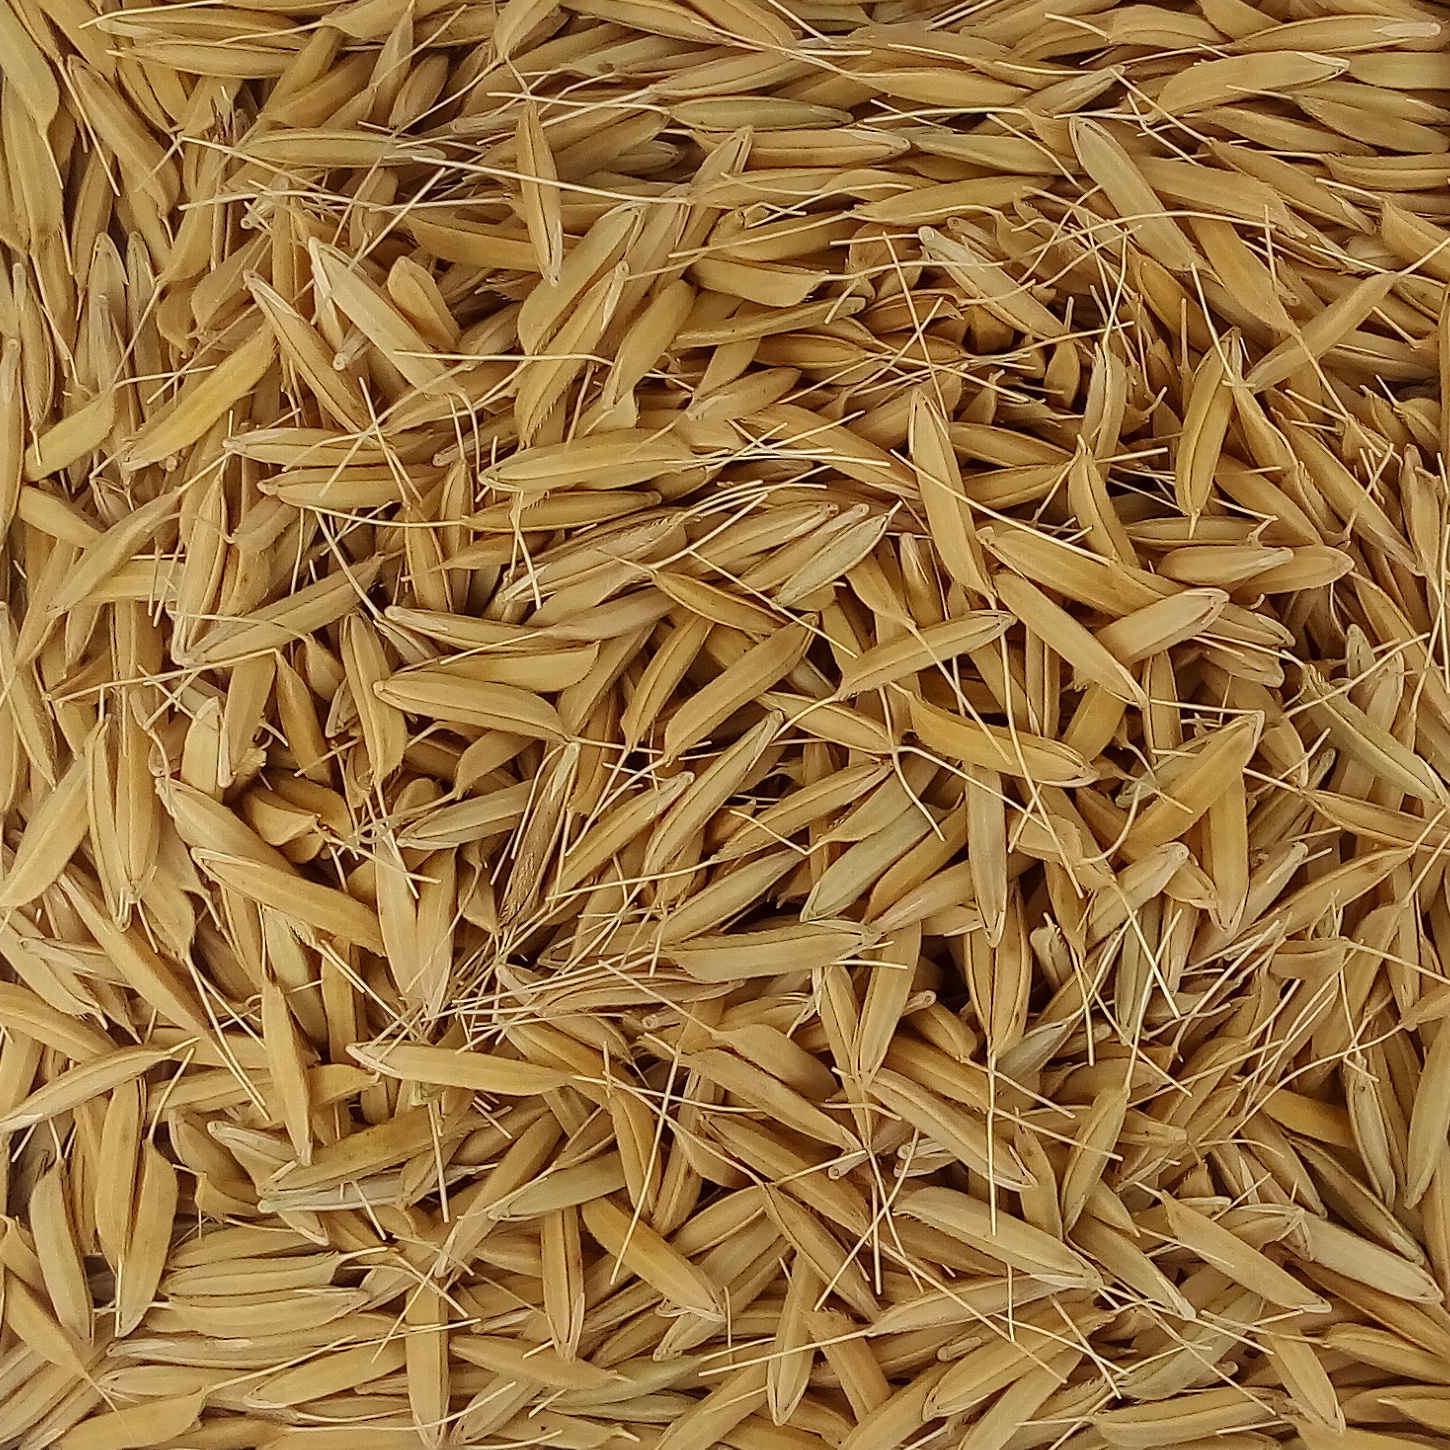
Rice seed variety: PB1